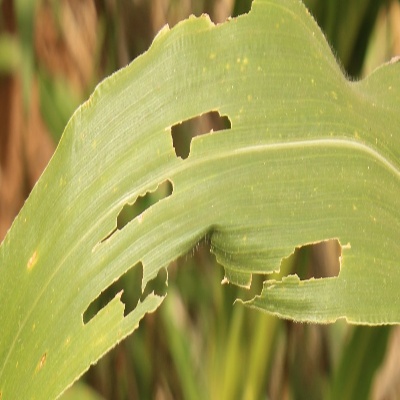
Crop: Maize
Condition: leaf spot